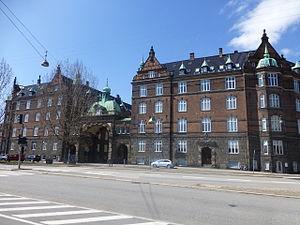
Voici les représentations diplomatiques de l'Irlande à l'étranger :